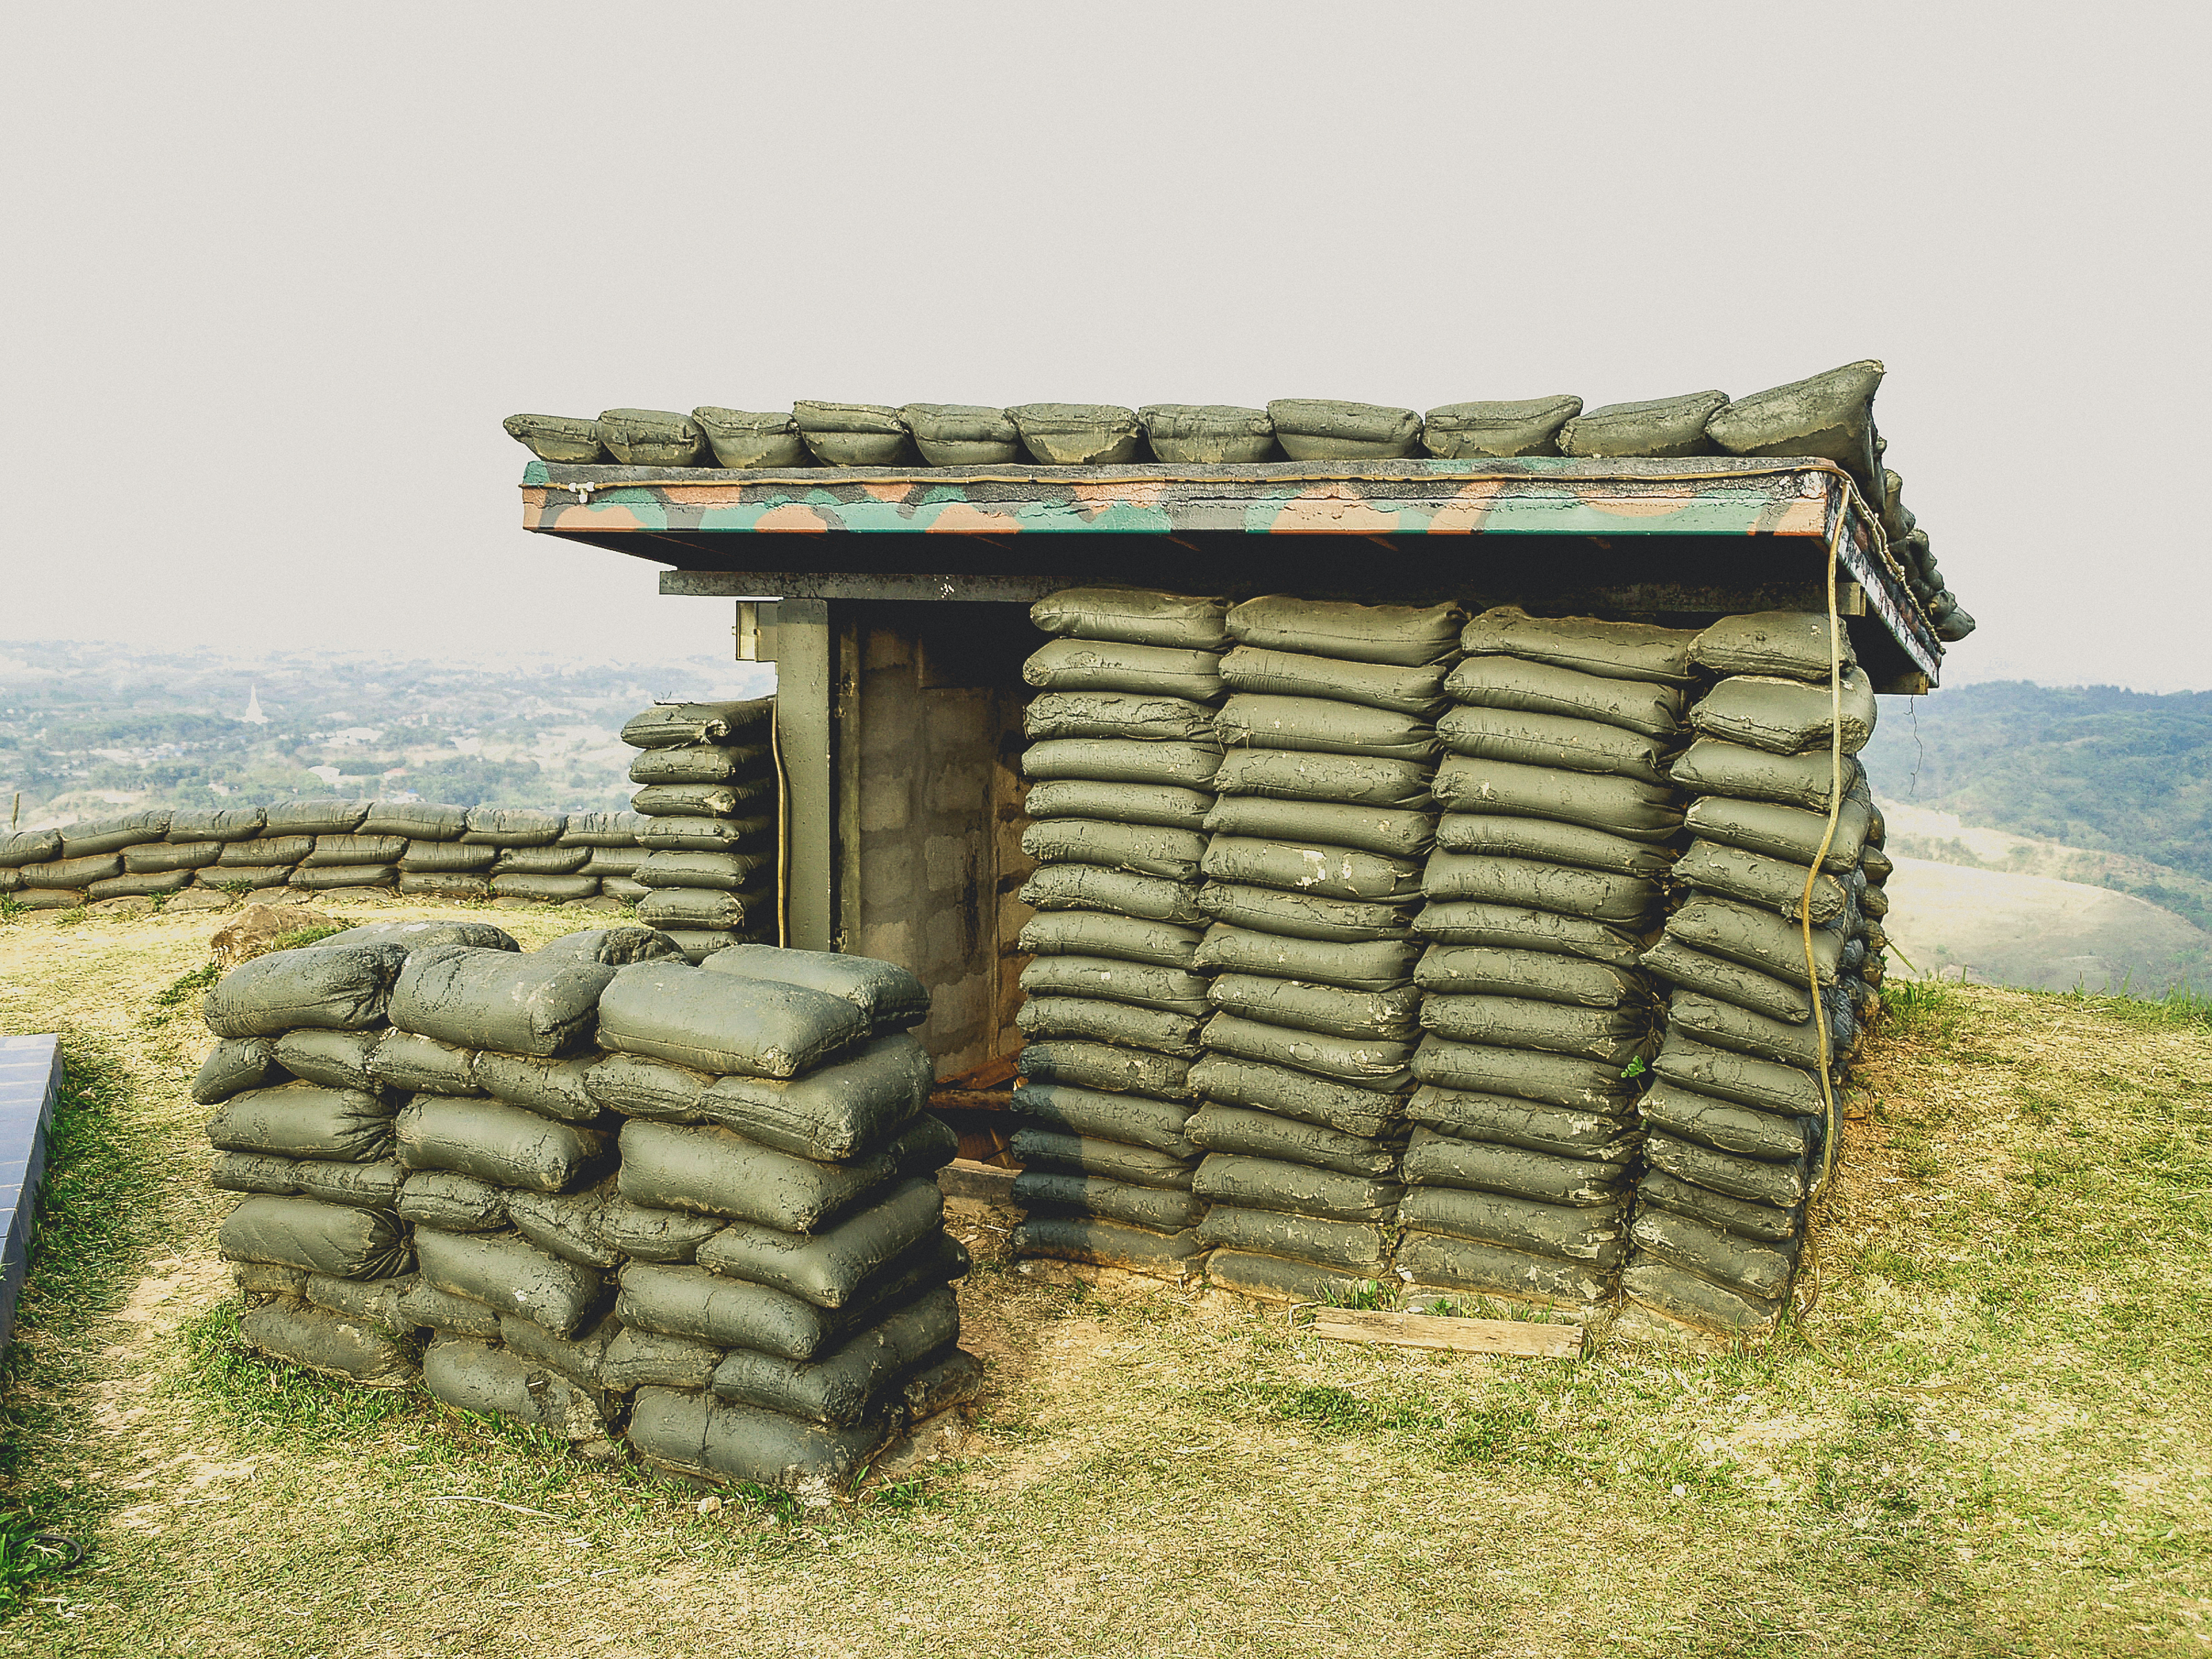
wall, nobody, mountain, military, landscape, war, old, outdoors, soldier, thailand, sandbag, protection, army, weapon, hill, bunker, battlefield, base, bag, defense, black, battle, world, peace, shelter, asia, building, cover, combat, log cabin, historic site, shack, grass, hut, archaeological site, stone wall, outdoor structure